Karl Gützlaff

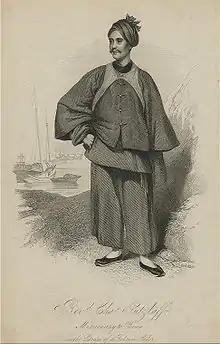
Gützlaff in Fujian clothing

In Macau, and later in Hong Kong, Gützlaff worked on a Chinese translation of the Bible, published a Chinese-language magazine, "Eastern Western Monthly Magazine", and wrote Chinese-language books on practical subjects. Along with East India Company staff Hugh Hamilton Lindsay, Gutzlaff joined a clandestine reconnaissance that visited Amoy, Fuzhou, Ningbo, Shanghai and the Shandong coast. He published "Journal of Three Voyages along the Coast of China in 1831, 1832 and 1833" in 1834 after the six-month voyage. Along the way he handed out tracts which had been prepared by another pioneer missionary to China, Robert Morrison. In late 1833, he acted as naturalist George Bennett's Cantonese interpreter on his visit to Canton. He also supported the use of violence towards Chinese people in order to help in mission/other western efforts in China. Gützlaff said, "[W]hen an opponent supports his argument with physical force [the Chinese] can be crouching, gentle, and even kind."